Eagle (heraldry)

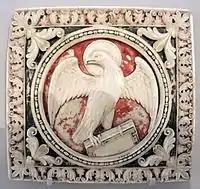
Carolingian ivory plaque with the Eagle of Saint John with halo, Victoria & Albert Museum.

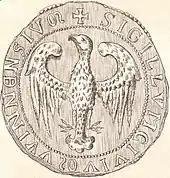
An early heraldic eagle in the seal of Vienna (1239)

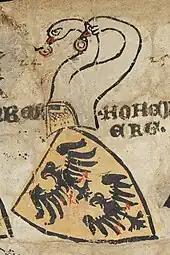
"Or two eagles sable armed gules" for Homberg (Zürich armorial). At this time, the black-on-gold eagle could still be used for a family of the lower nobility without association to the imperial eagle.

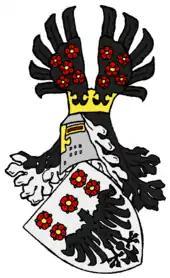
Eagle "decapitate" (without head), coat of arms of German nobility von der Hoven, alias: "Pampus".

In Europe the iconography of the heraldic eagle, as with other heraldic beasts, is inherited from early medieval tradition. It rests on a dual symbolism: On one hand it was seen as a symbol of the Roman Empire (the Roman Eagle had been introduced as the standardised emblem of the Roman legions under consul Gaius Marius in 102 BC); on the other hand, the eagle in early medieval iconography represented Saint John the Evangelist, ultimately based on the tradition of the four living creatures in Ezekiel.